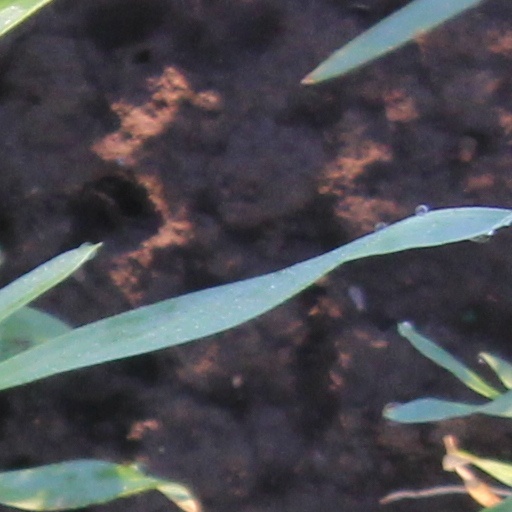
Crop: wheat